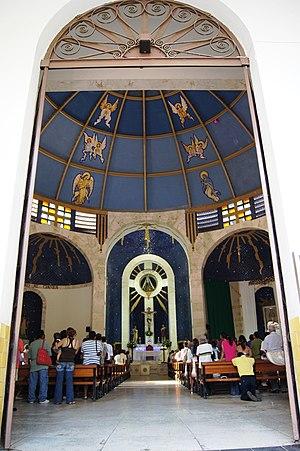
La cathédrale de Nuestra Señora de la Soledad d'Acapulco, ou cathédrale de Notre-Dame de la Solitude d'Acapulco, est la cathédrale de l'archidiocèse d'Acapulco de l'Église catholique au Mexique. Elle se situe dans la ville d'Acapulco dans l'État de Guerrero.